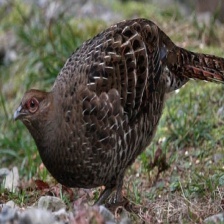
Species: MIKADO  PHEASANT
Scientific name: SYRMATICUS MIKADO